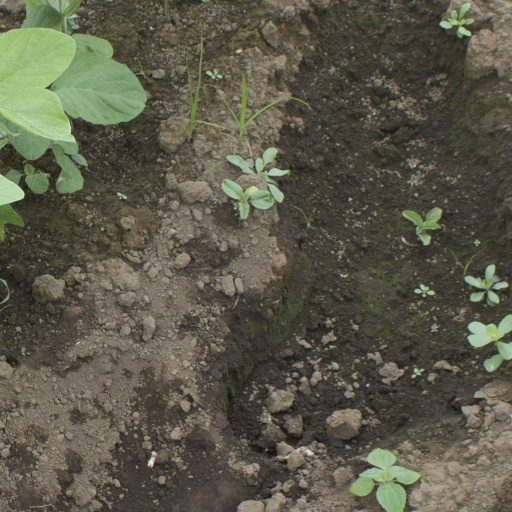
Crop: soybean